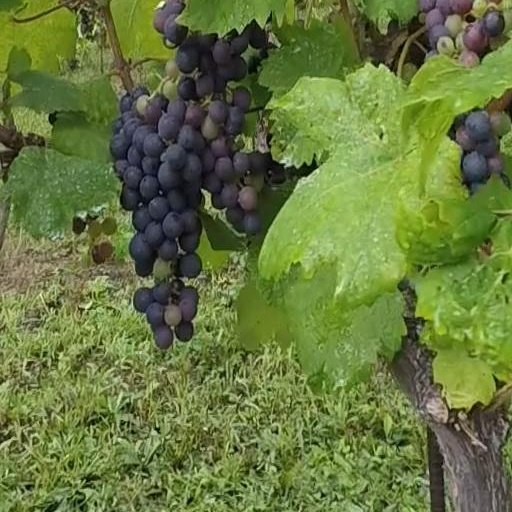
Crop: grape